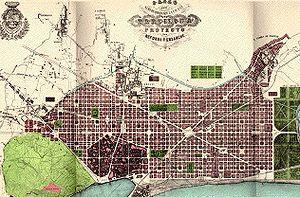
Le palais d'Industrie est construit à Paris lors de l'Exposition universelle.